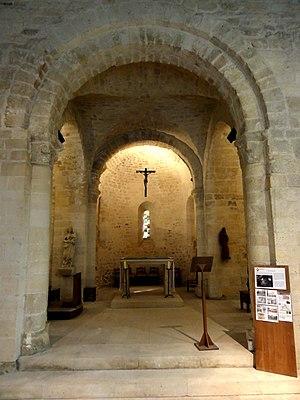
Intérieur de l'église - voir titre.
L'église Saint-André est une église catholique paroissiale située à Moussy, en France. C'est l'une des églises romanes les plus archaïques du Vexin français, et l'une des rares qui ne furent pas construites à vaisseau unique, et dont le transept d'origine s'est conservé. Ses deux croisillons sont munis de petites absidioles. Le voûtement fait appel aux trois principales techniques qui ont cours à l'époque romane : la voûte d'arêtes pour la croisée du transept ; la voûte en berceau pour les croisillons et les absidioles ; et la voûte en cul-de-four pour l'abside. L'église est inscrite aux monuments historiques par arrêté du 16 juin 1926. La nef unique, simplement plafonnée, et le clocher-porche de la Renaissance du troisième quart du XVIᵉ siècle sont détruits par les bombardements alliés en 1944, qui visent les V1 allemands dissimulés dans les carrières souterraines de Nucourt. Ne restent que le portail Renaissance et le mur méridional de la base du clocher. L'église reste ensuite à l'abandon pendant une quinzaine d'années.